Tame Impala

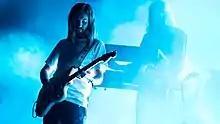
Tame Impala performing at Primavera Sound 2019

On 6 January 2015, Spinning Top Music announced that a new Tame Impala album will be released in 2015. During the same month, it was announced that the band would perform at the Boston Calling Music Festival in May 2015.